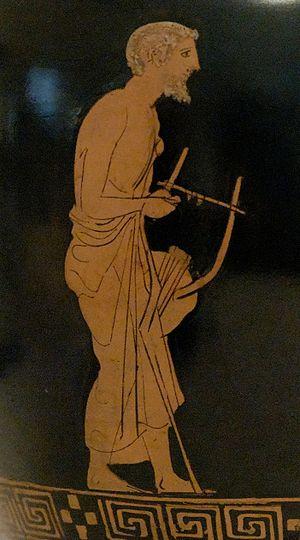
Jeune homme et son maître de musique portant une lyre, peut-être Héraclès et Linos. Amphore attique à figures rouges, v. 440-430 av. J.-C.
Damon d'Athènes ou Damon d'Oé, dit Damon le Musicien, fils de Damonidès, est un musicien et musicologue du Vᵉ siècle av. J.-C., originaire du dème athénien d'Oé. On le tient pour avoir été le précepteur et le conseiller de Périclès.